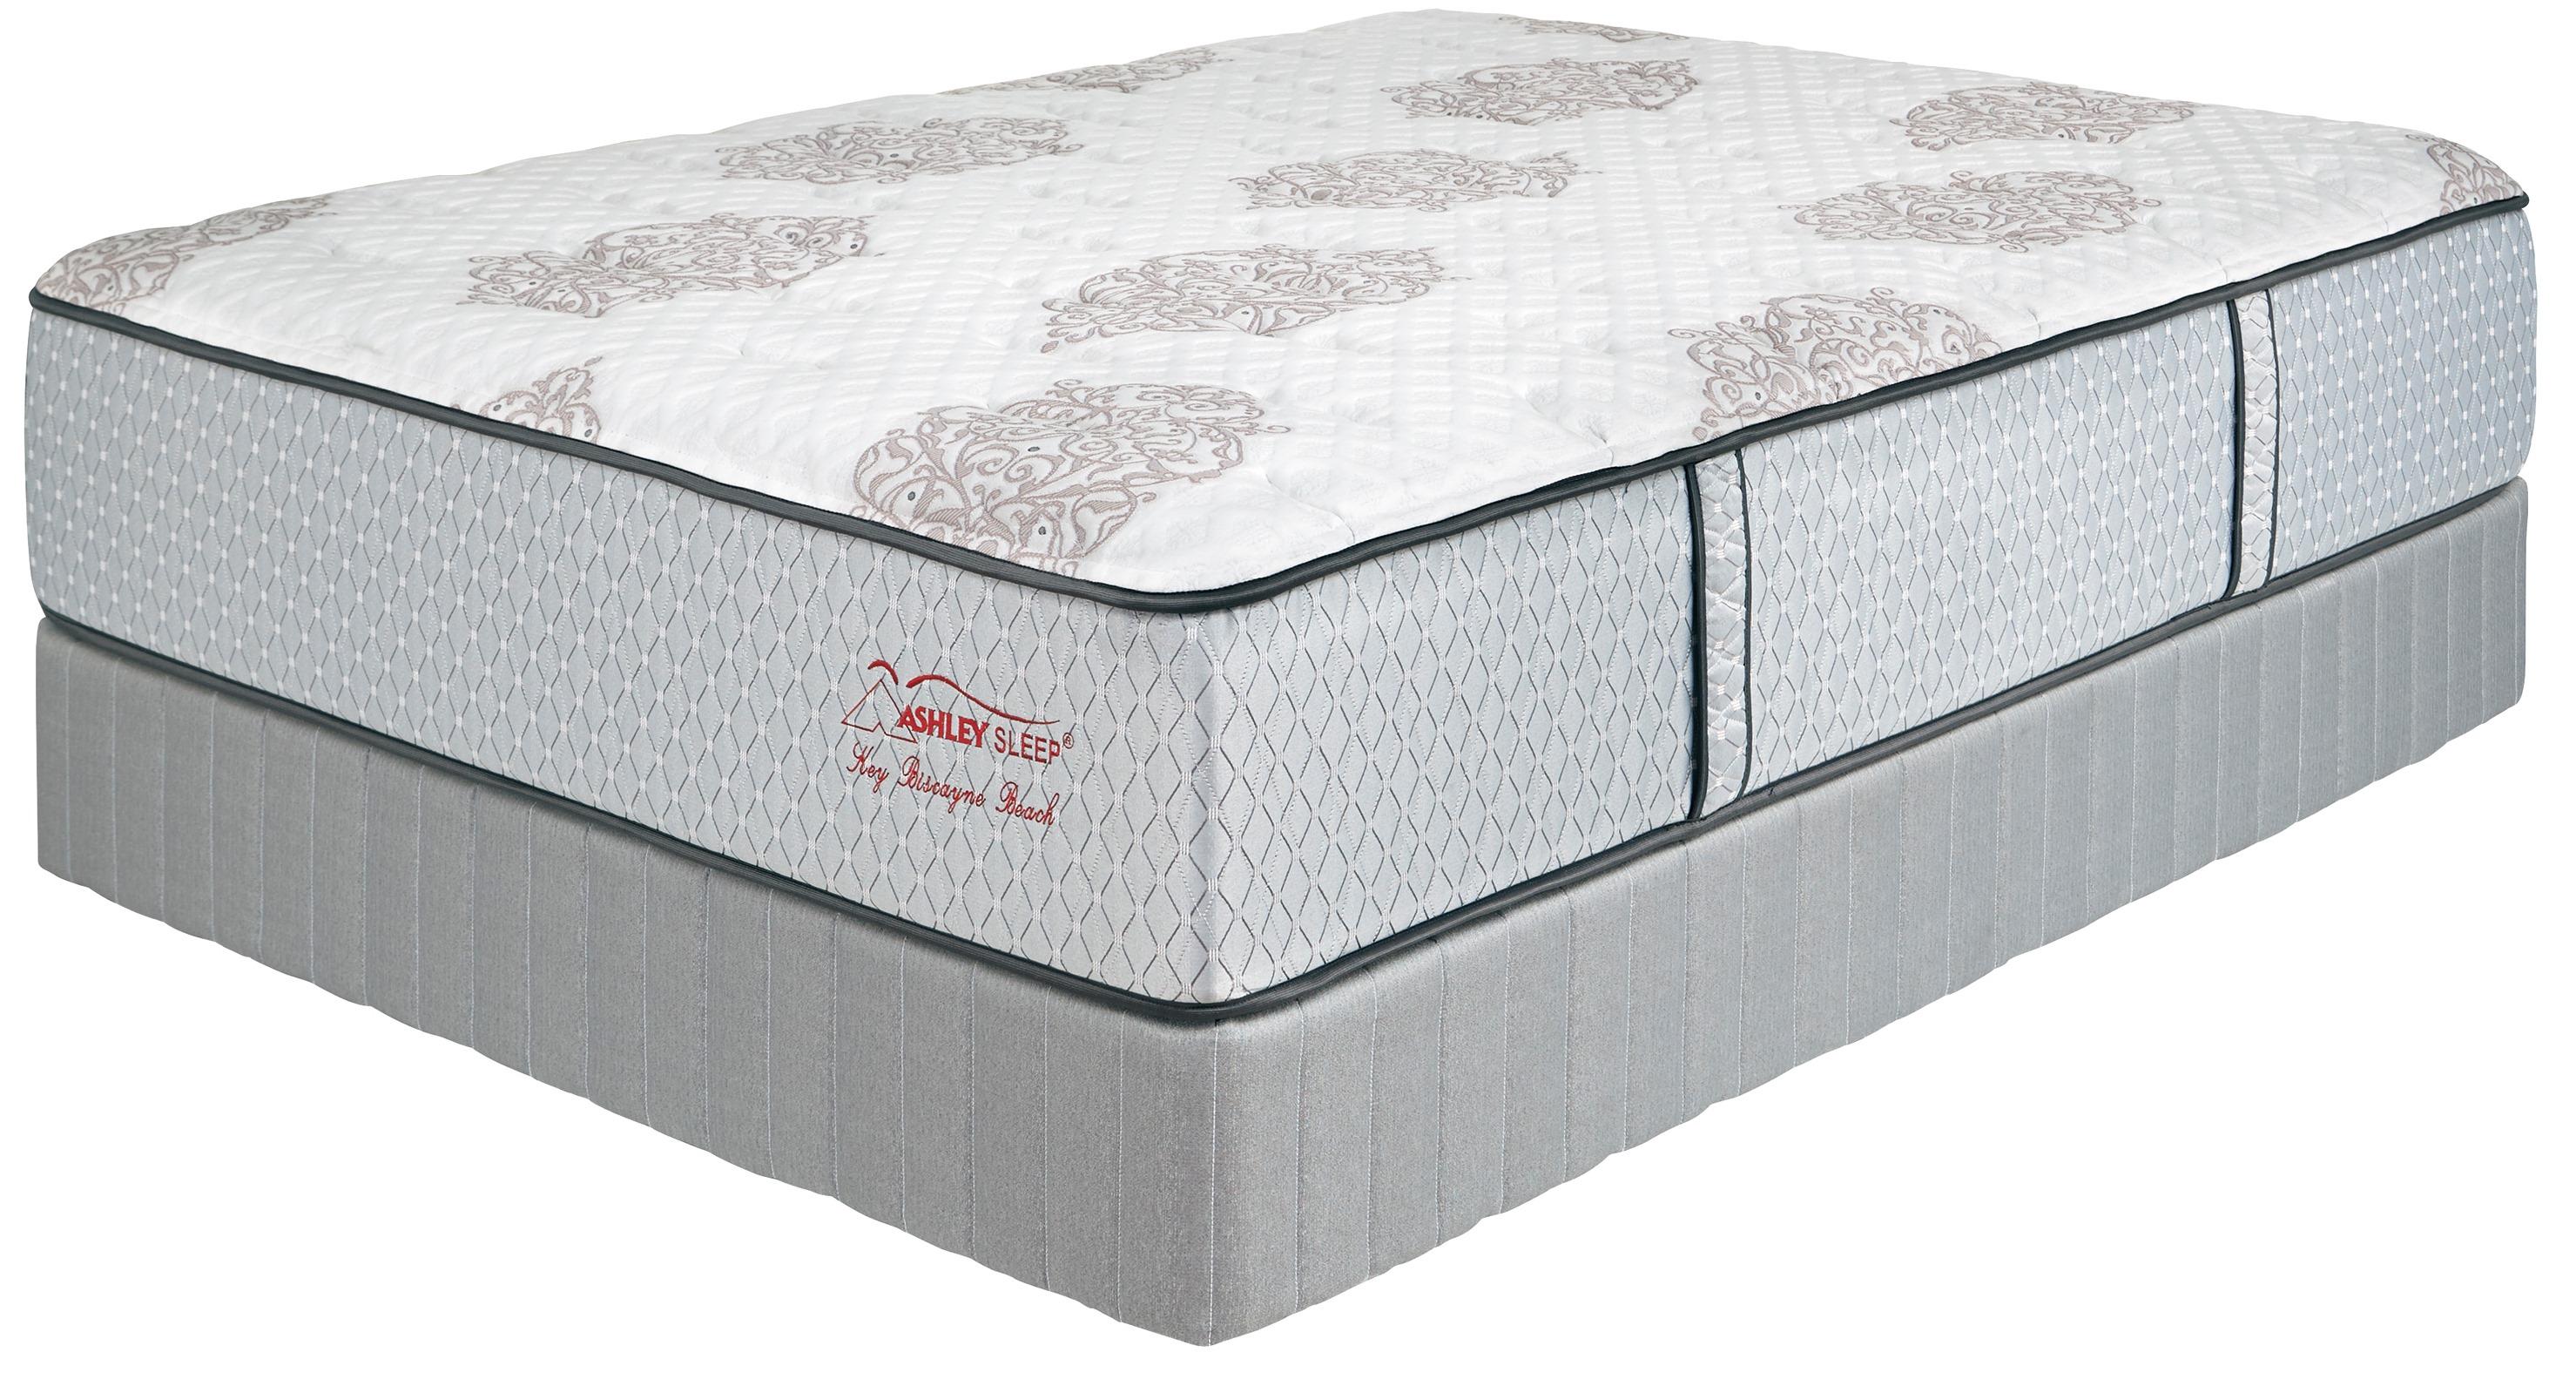
Category: Mattress
Style: Traditional